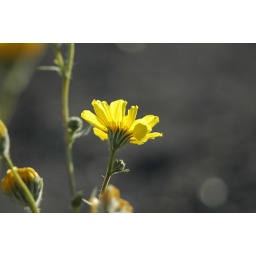
A yellow eye in a brown face...